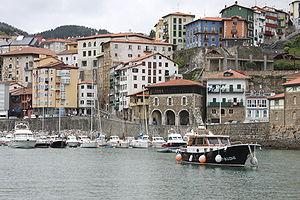
Mutriku en basque ou Motrico en espagnol est une commune du Guipuscoa dans la communauté autonome du Pays basque en Espagne. C'est le port de pêche le plus occidental de la province : il est limitrophe du village d'Ondarroa, situé quant à lui dans la province de Biscaye.